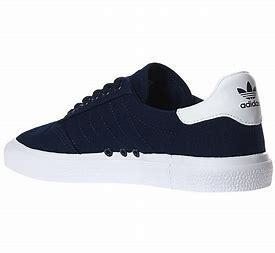
Brand: Adidas
Model: 3MC